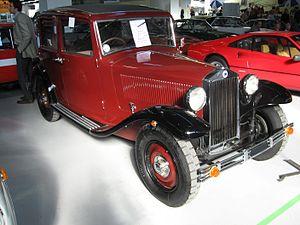
La Lancia Augusta était une automobile de grande classe fabriquée par le constructeur italien Lancia entre 1933 et 1936.